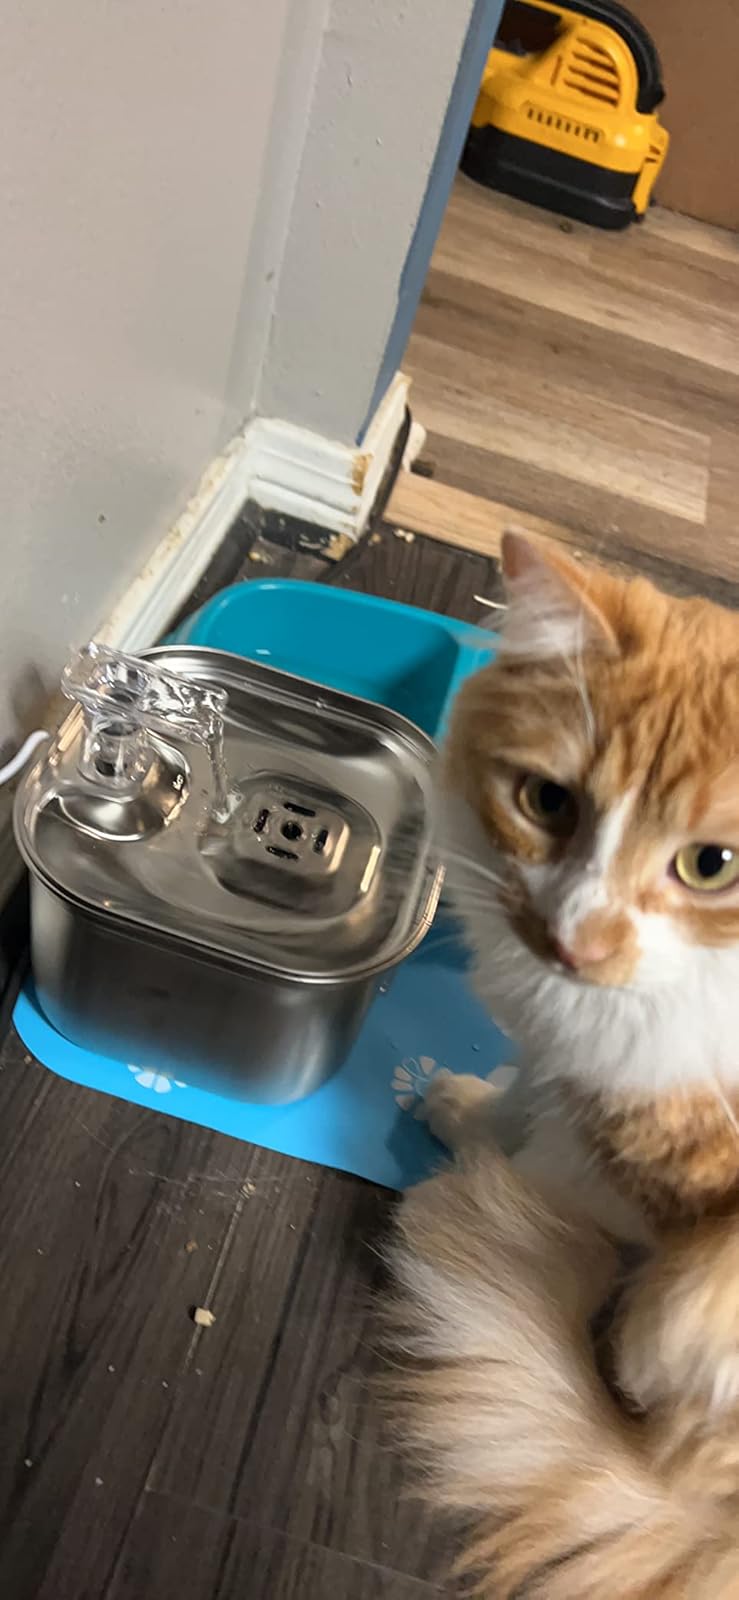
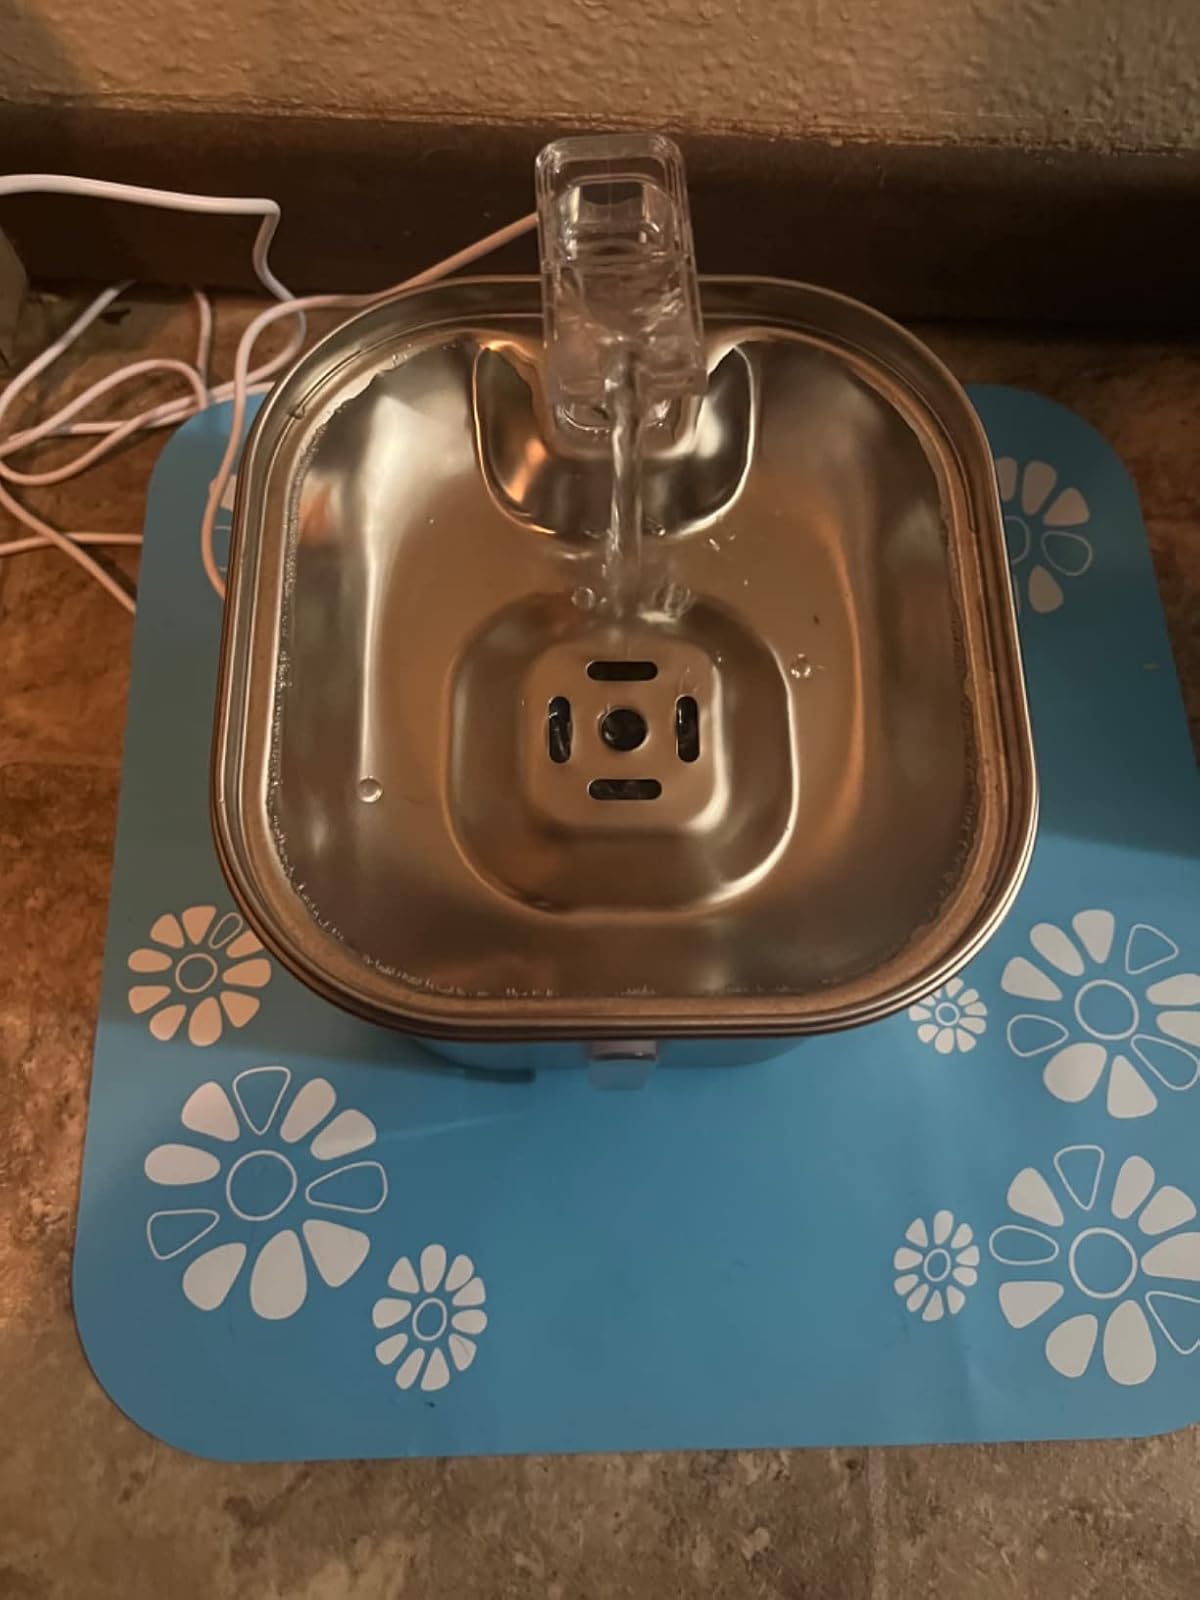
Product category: items_bowl
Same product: yes